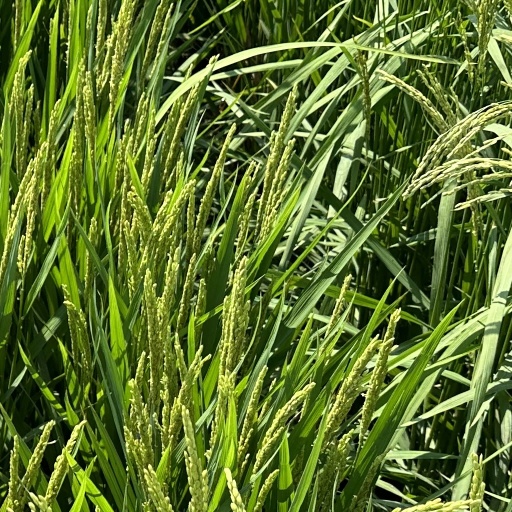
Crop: rice